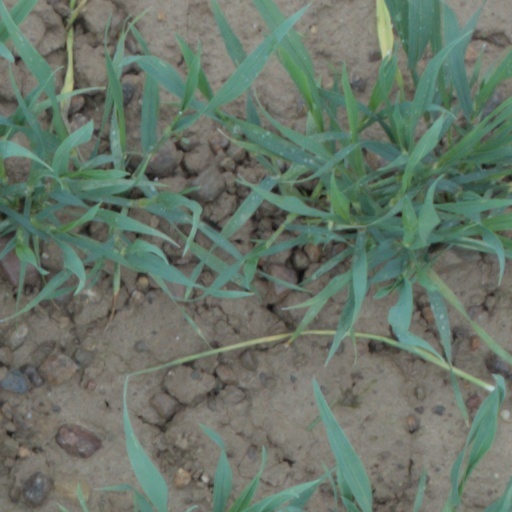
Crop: wheat